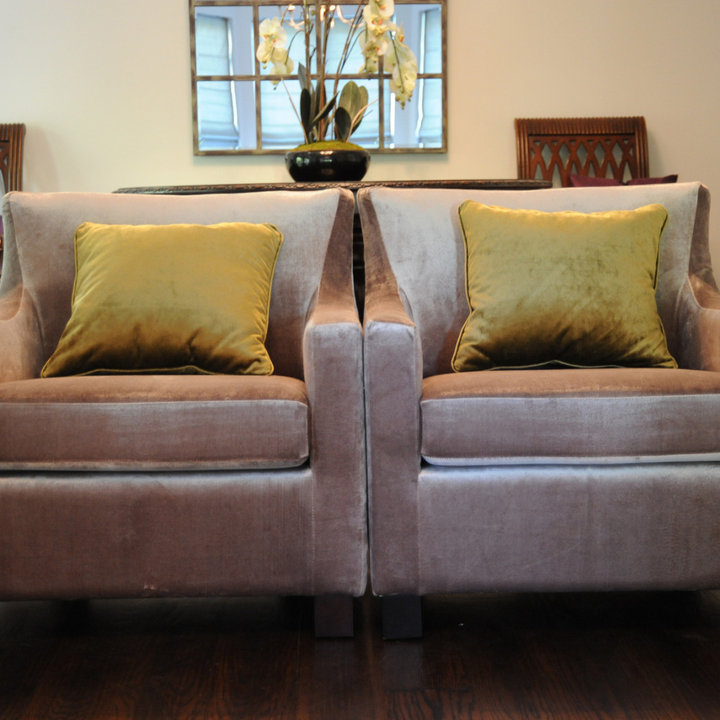
Style: Glamour